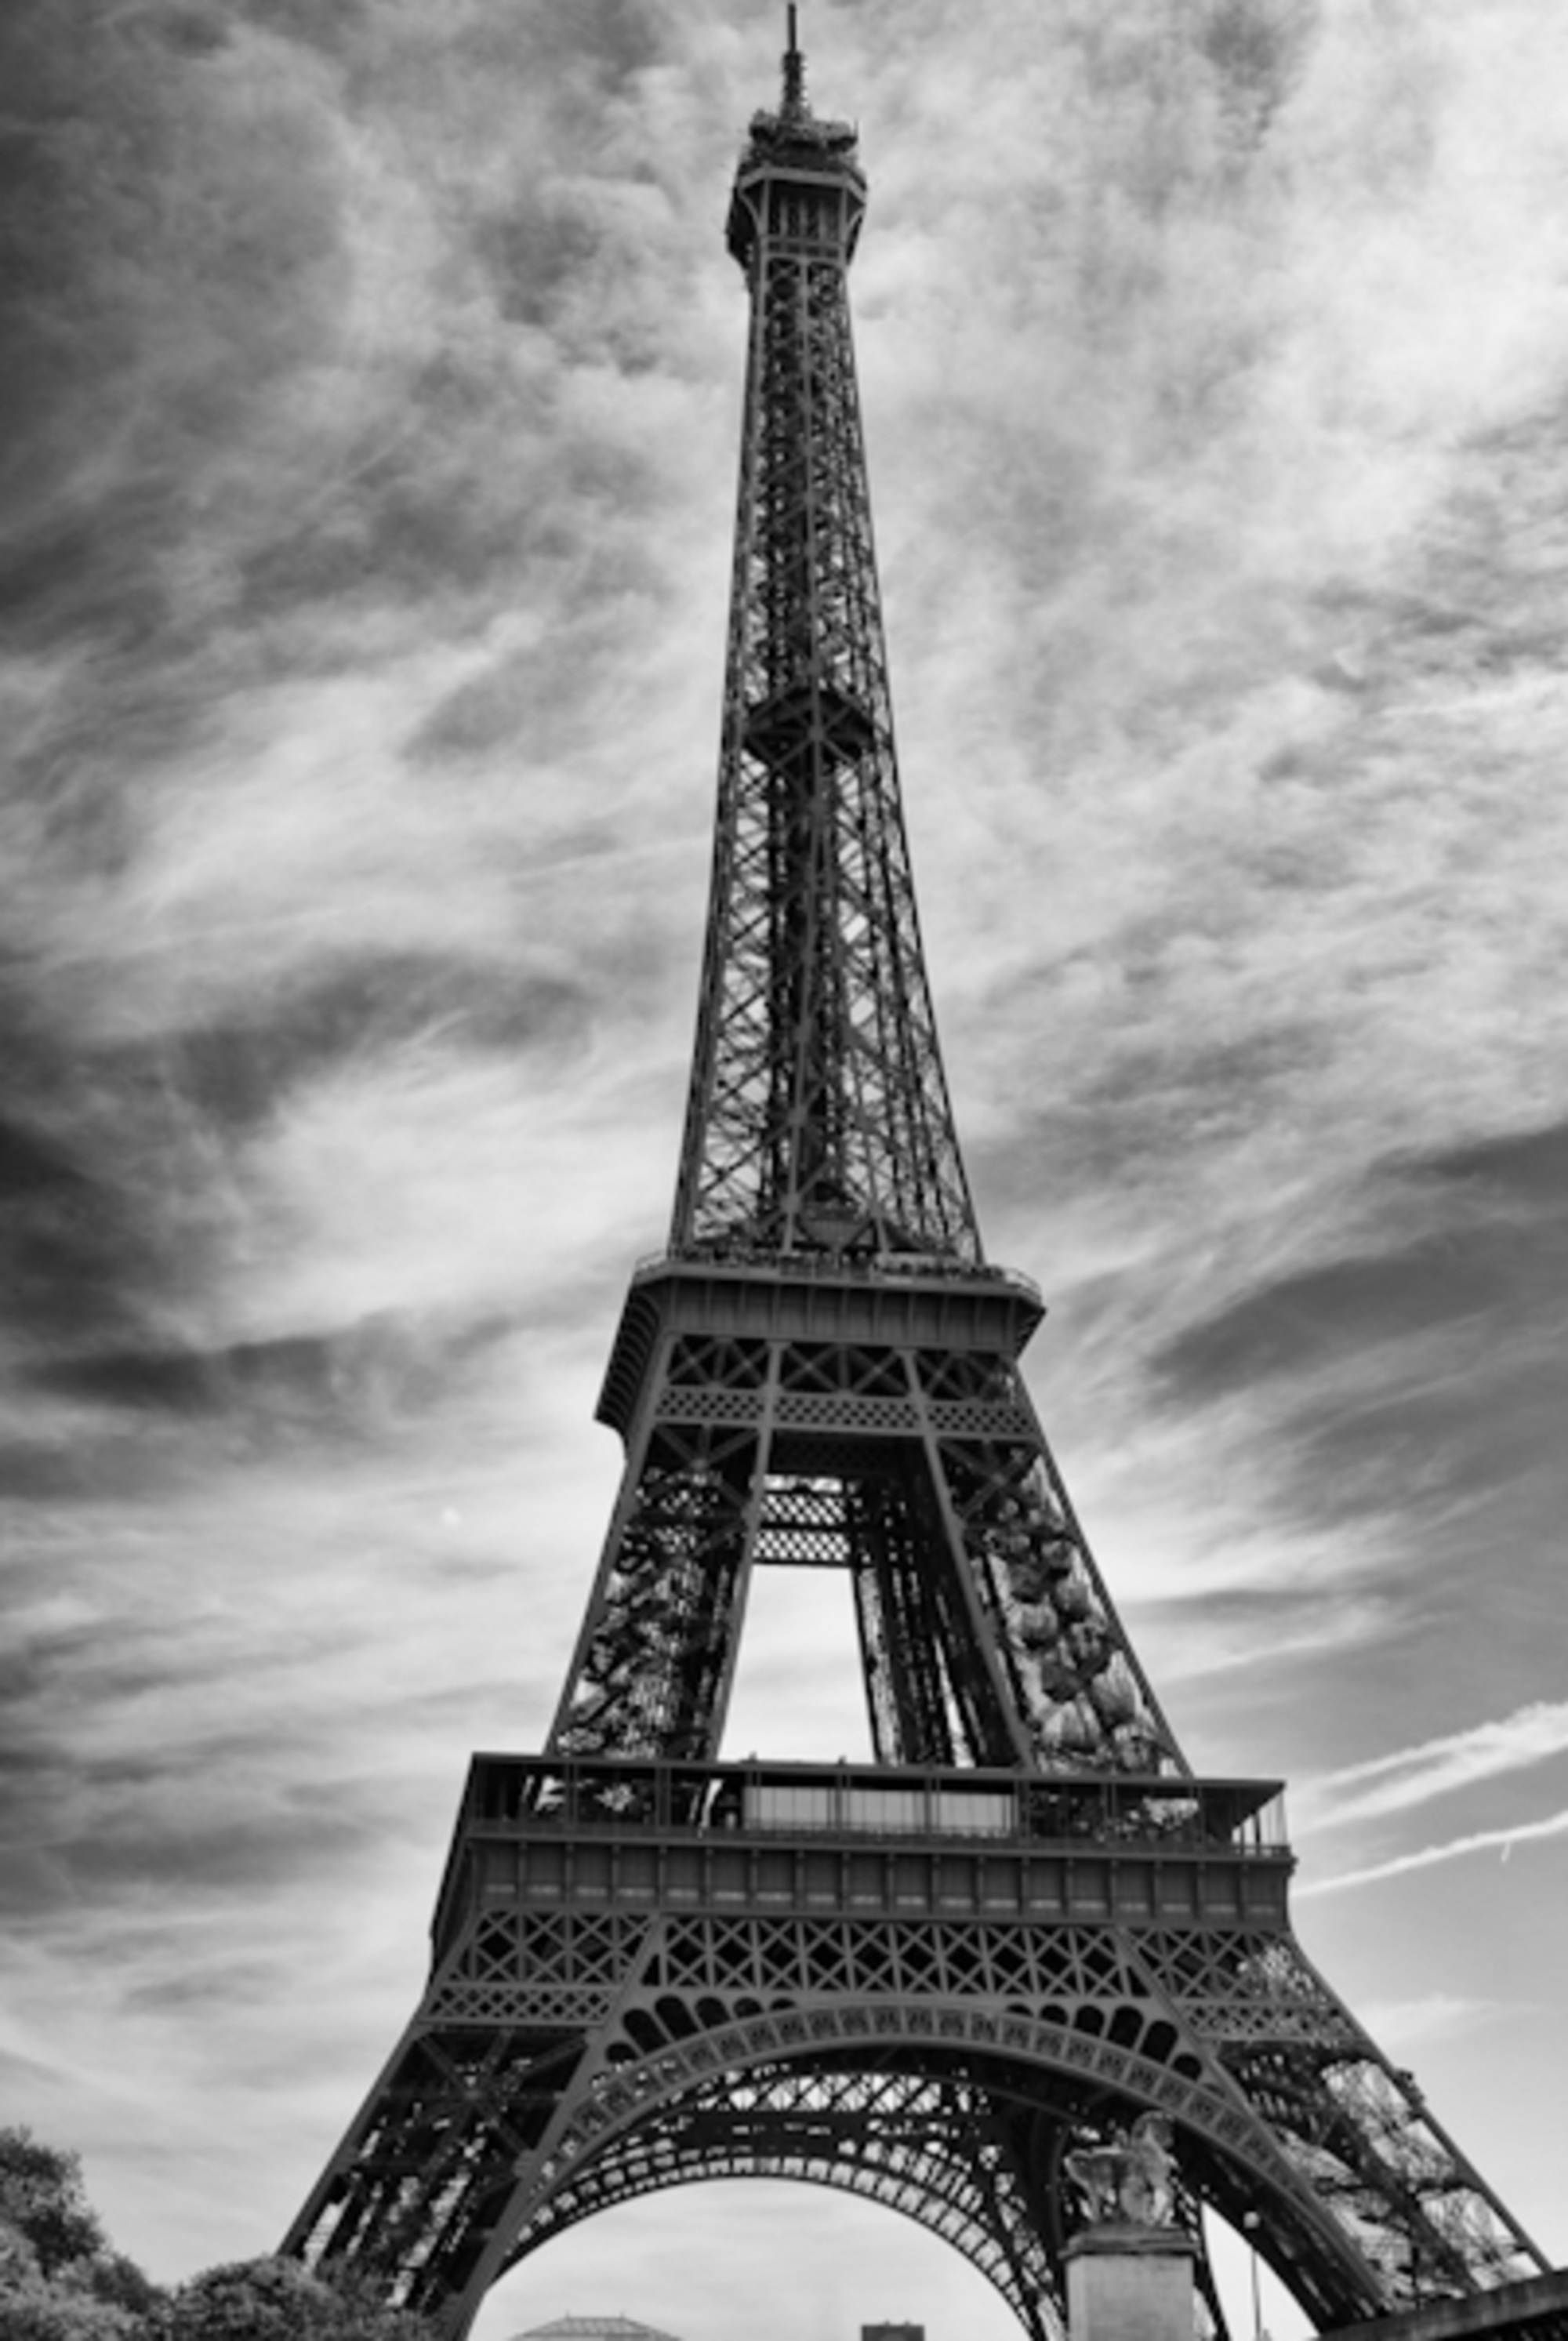
cloud, black and white, architecture, sky, photography, building, eiffel tower, paris, monument, france, tower, landmark, monochrome, eiffel, spire, famous, metropolis, monochrome photography, stock photography, national historic landmark